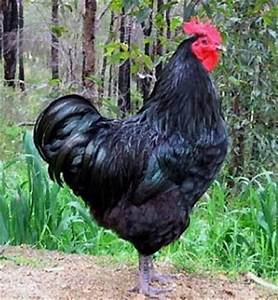
Label: chicken